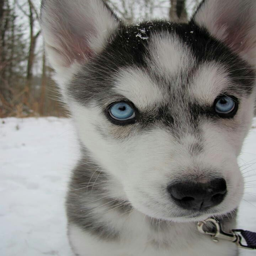
north the puppy out in the snow